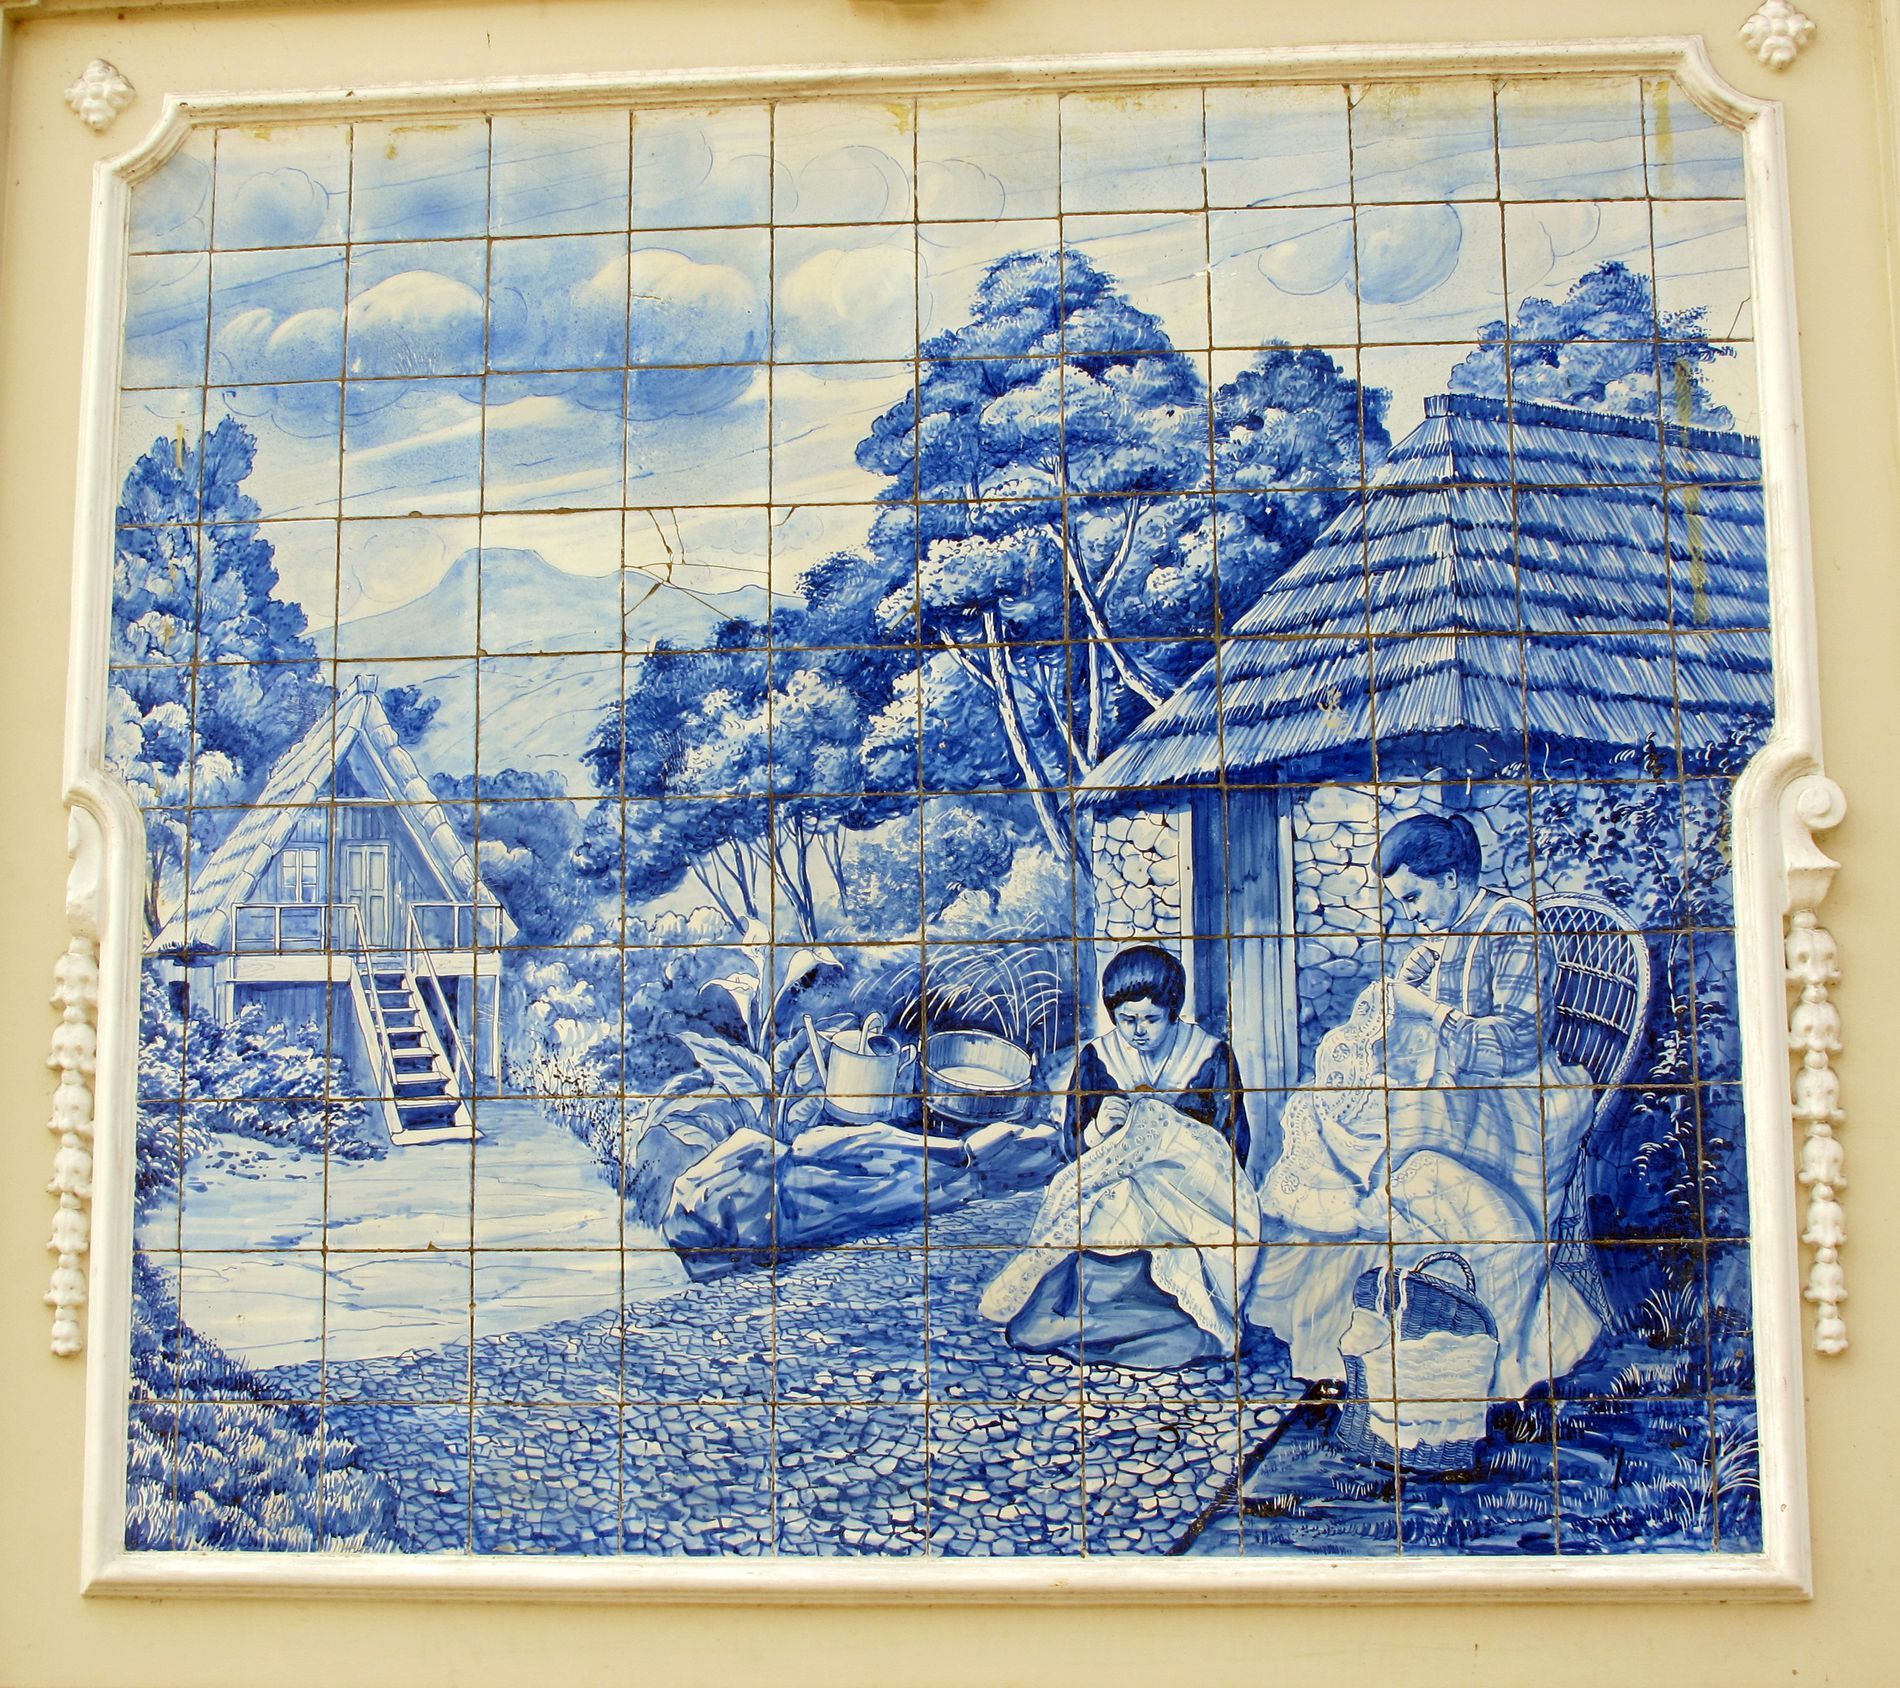
Ceramic mural
A blue-and-white ceramic mural, The mural is made of ceramic pieces. .The mural shows two woman practicing sewing.
The colors of the picture are limited to white,blue and beige. The atmosphere is artistic, The lightnig is good, The details are clear, And the shooting angle is perpendicular to the mural.
Labels: Art, Painting, Adult, Bride, Female, Person, Wedding, Woman, Architecture, Building, Countryside, Hut, Nature, Outdoors, Rural, Face, Head, Drawing, Shelter, Clothing, Dress, Photography, Portrait, Mural, Tile, Window, Ceramic mural, Frame
Camera: Canon Canon PowerShot G11
Lens: 6.1-30.5 mm
Aperture: F4
Exposure: 1/320 sec
ISO: 80
Focal length: 8.9 mm